Belle Vue Aces

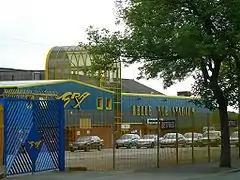

A change in promoter occurred in 1960, with Ken Sharples taking charge and Aces rider Peter Craven won a second world title in 1962. The Aces experienced a year that they would never forget in 1963, glory and tragedy ensued when the team won the league title but Peter Craven died, following a challenge match at Edinburgh's Old Meadowbank stadium, on 20 September 1963.